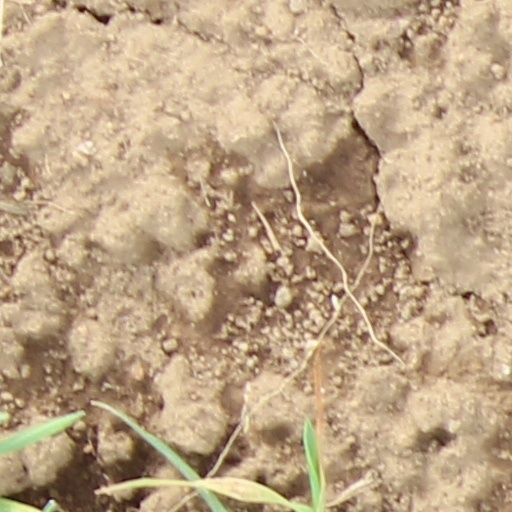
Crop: wheat